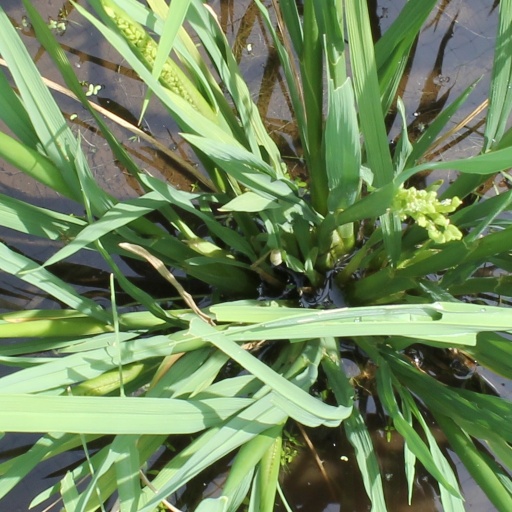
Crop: rice